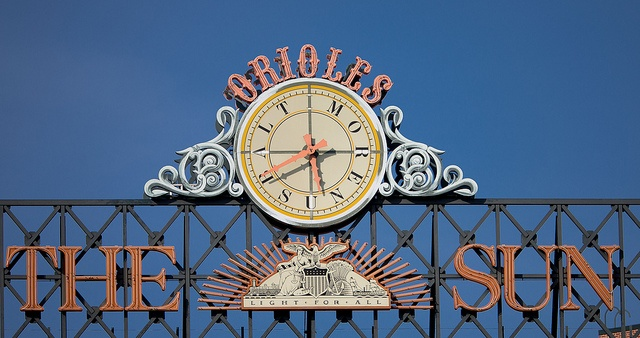
a big clock at the top of a stadium
A clock sits upon a wall of iron grating.
An Baltimore Orioles clock during the daytime hours.
The baseball marquee includes a very large clock.
A wrought iron gate with a message and a large clock.